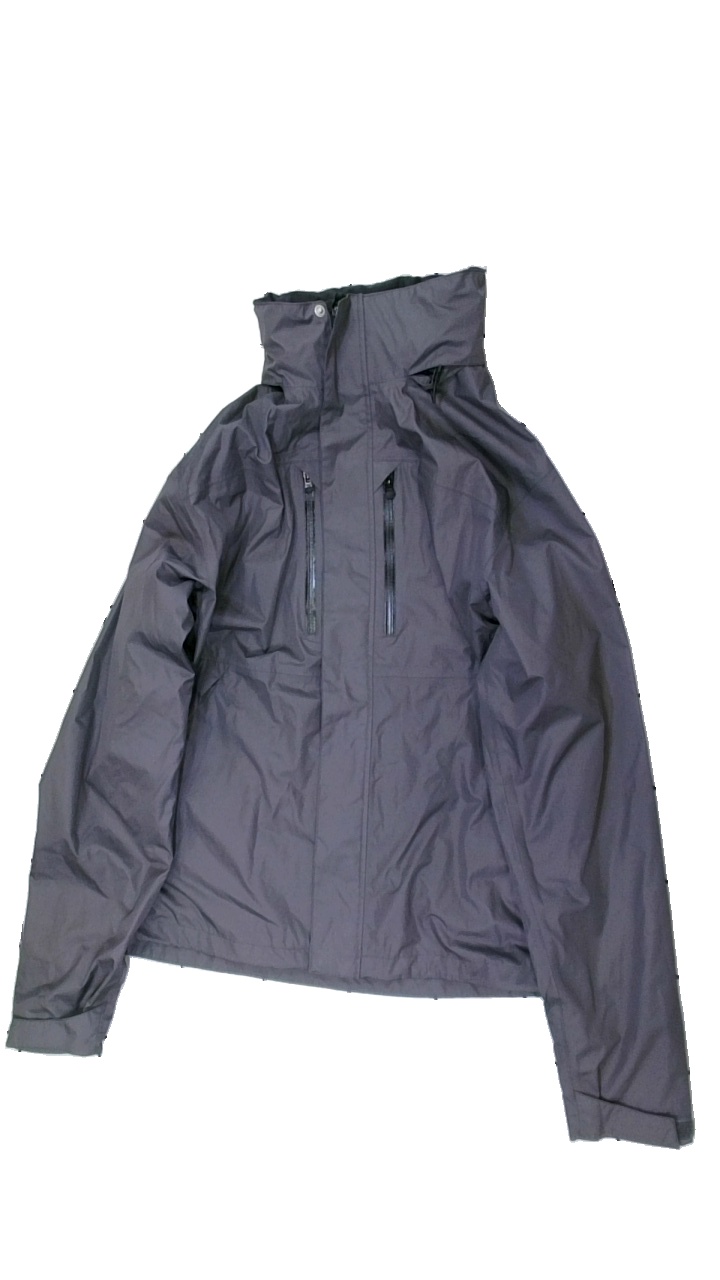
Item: Outerwear (Unisex)
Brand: Granngården
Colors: Grey
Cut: Regular
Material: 100% polyester
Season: All
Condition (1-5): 3
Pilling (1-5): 5
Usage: Reuse
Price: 50-100